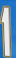
Number: 1